Carnesville, Georgia

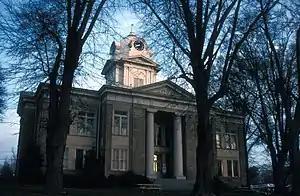
The Franklin County Courthouse is one of twelve sites in Carnesville listed on the National Register of Historic Places.

In 1805, the county seat, Carnesville, was laid out and named in honor of Thomas Petters Carnes, a lawyer and politician of the American Revolutionary War era. In 1806, Carnesville was named the permanent county seat in Franklin County, Georgia. Carnesville was incorporated as a town in 1819 and subsequently enlarged to a city in 1901.